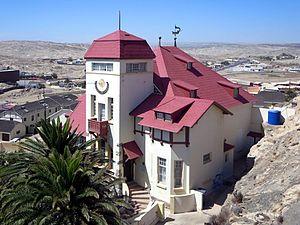
Lüderitz est une ville de Namibie, située dans le Sud du pays dans la région du !Karas au bord de l'océan Atlantique.